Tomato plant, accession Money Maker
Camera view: vertical (180 deg); turntable rotation: 150 degrees
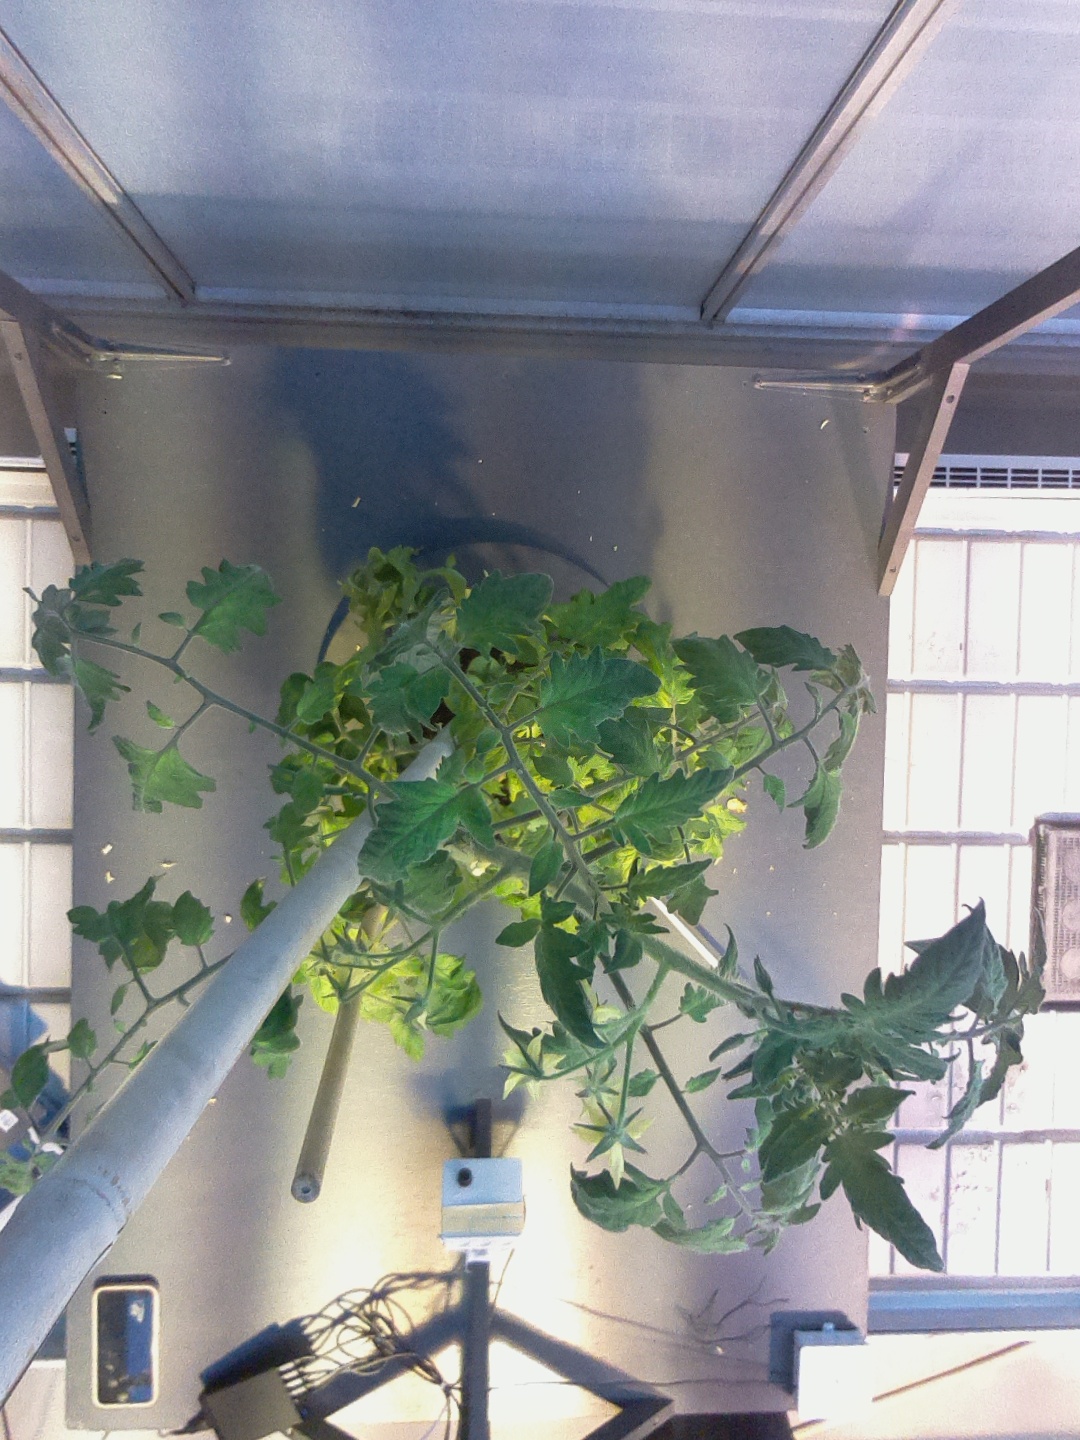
BBCH growth stage 72: 20%-30% of final fruit size